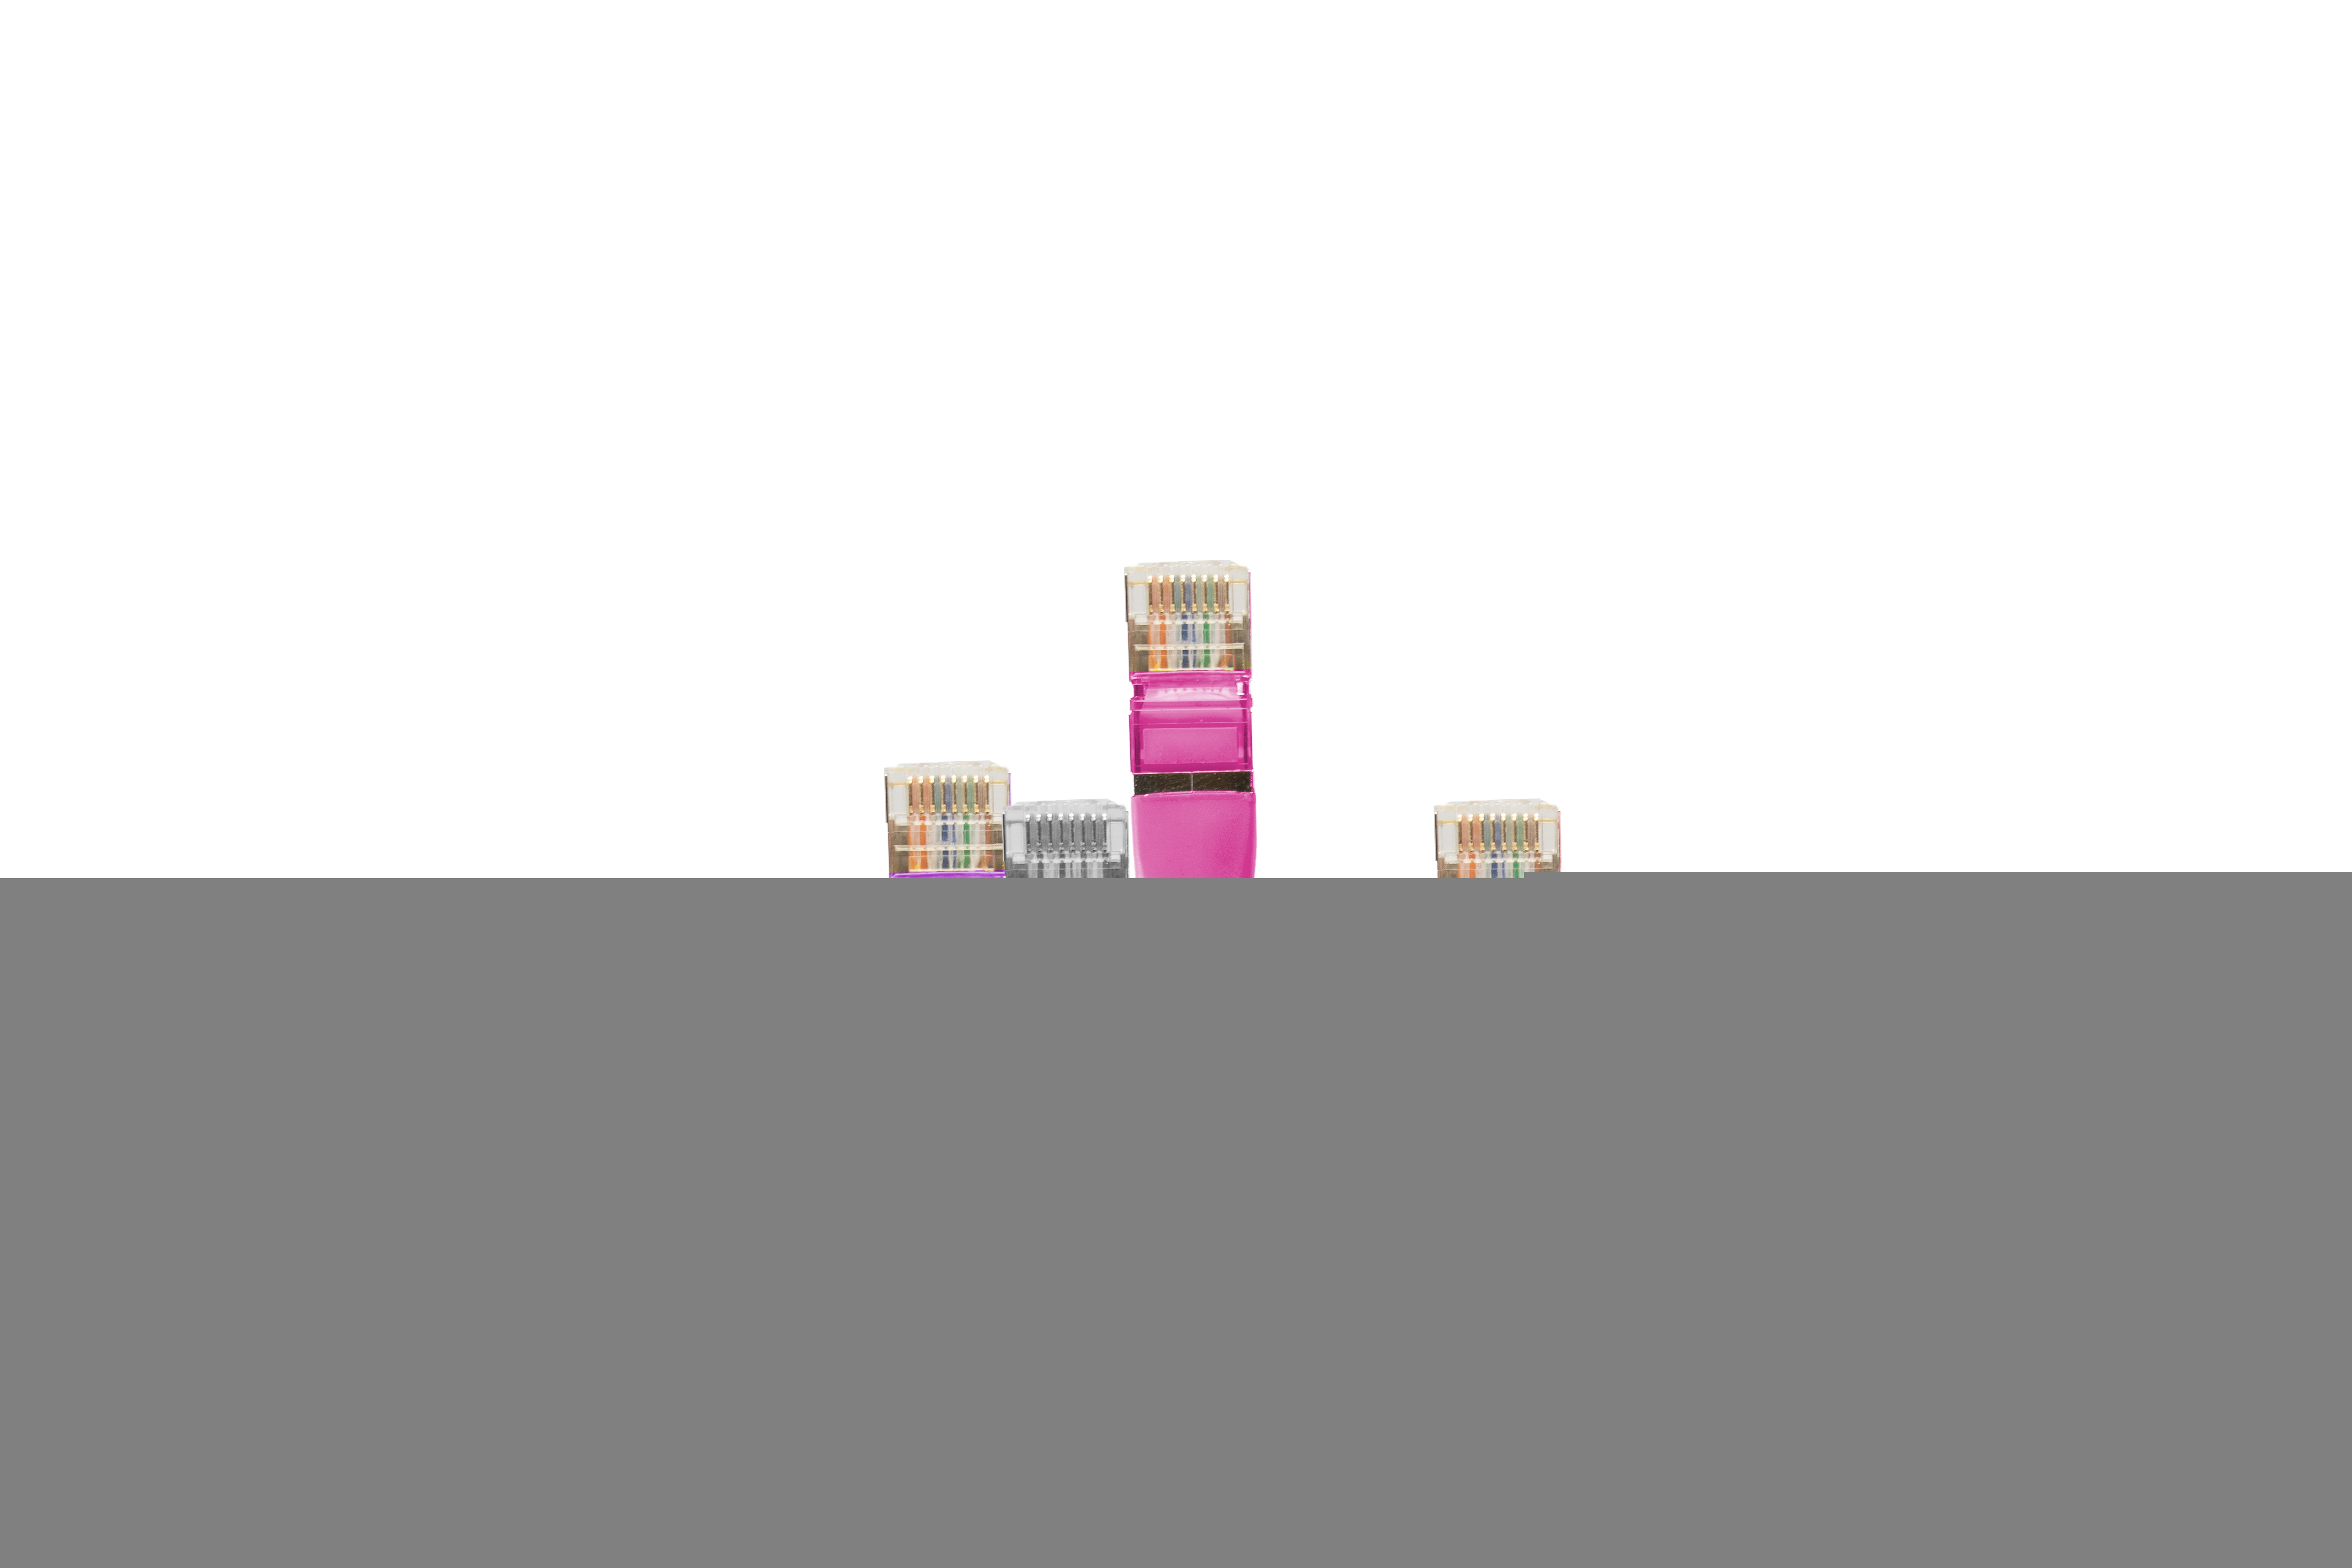
cable, line, macro, lighting, brand, product, connection, network, plug, lan, network cables, patch cable, lan cable, network connector